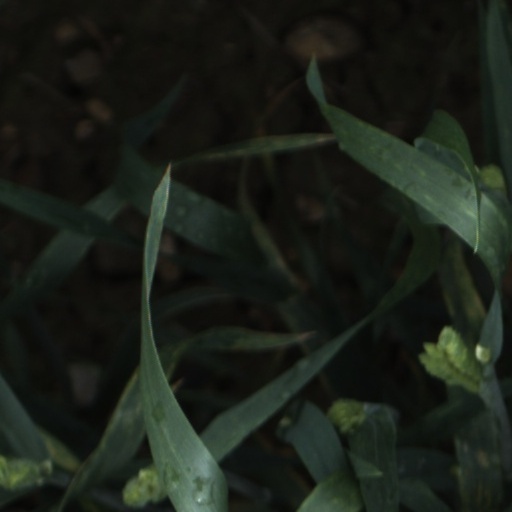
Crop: wheat